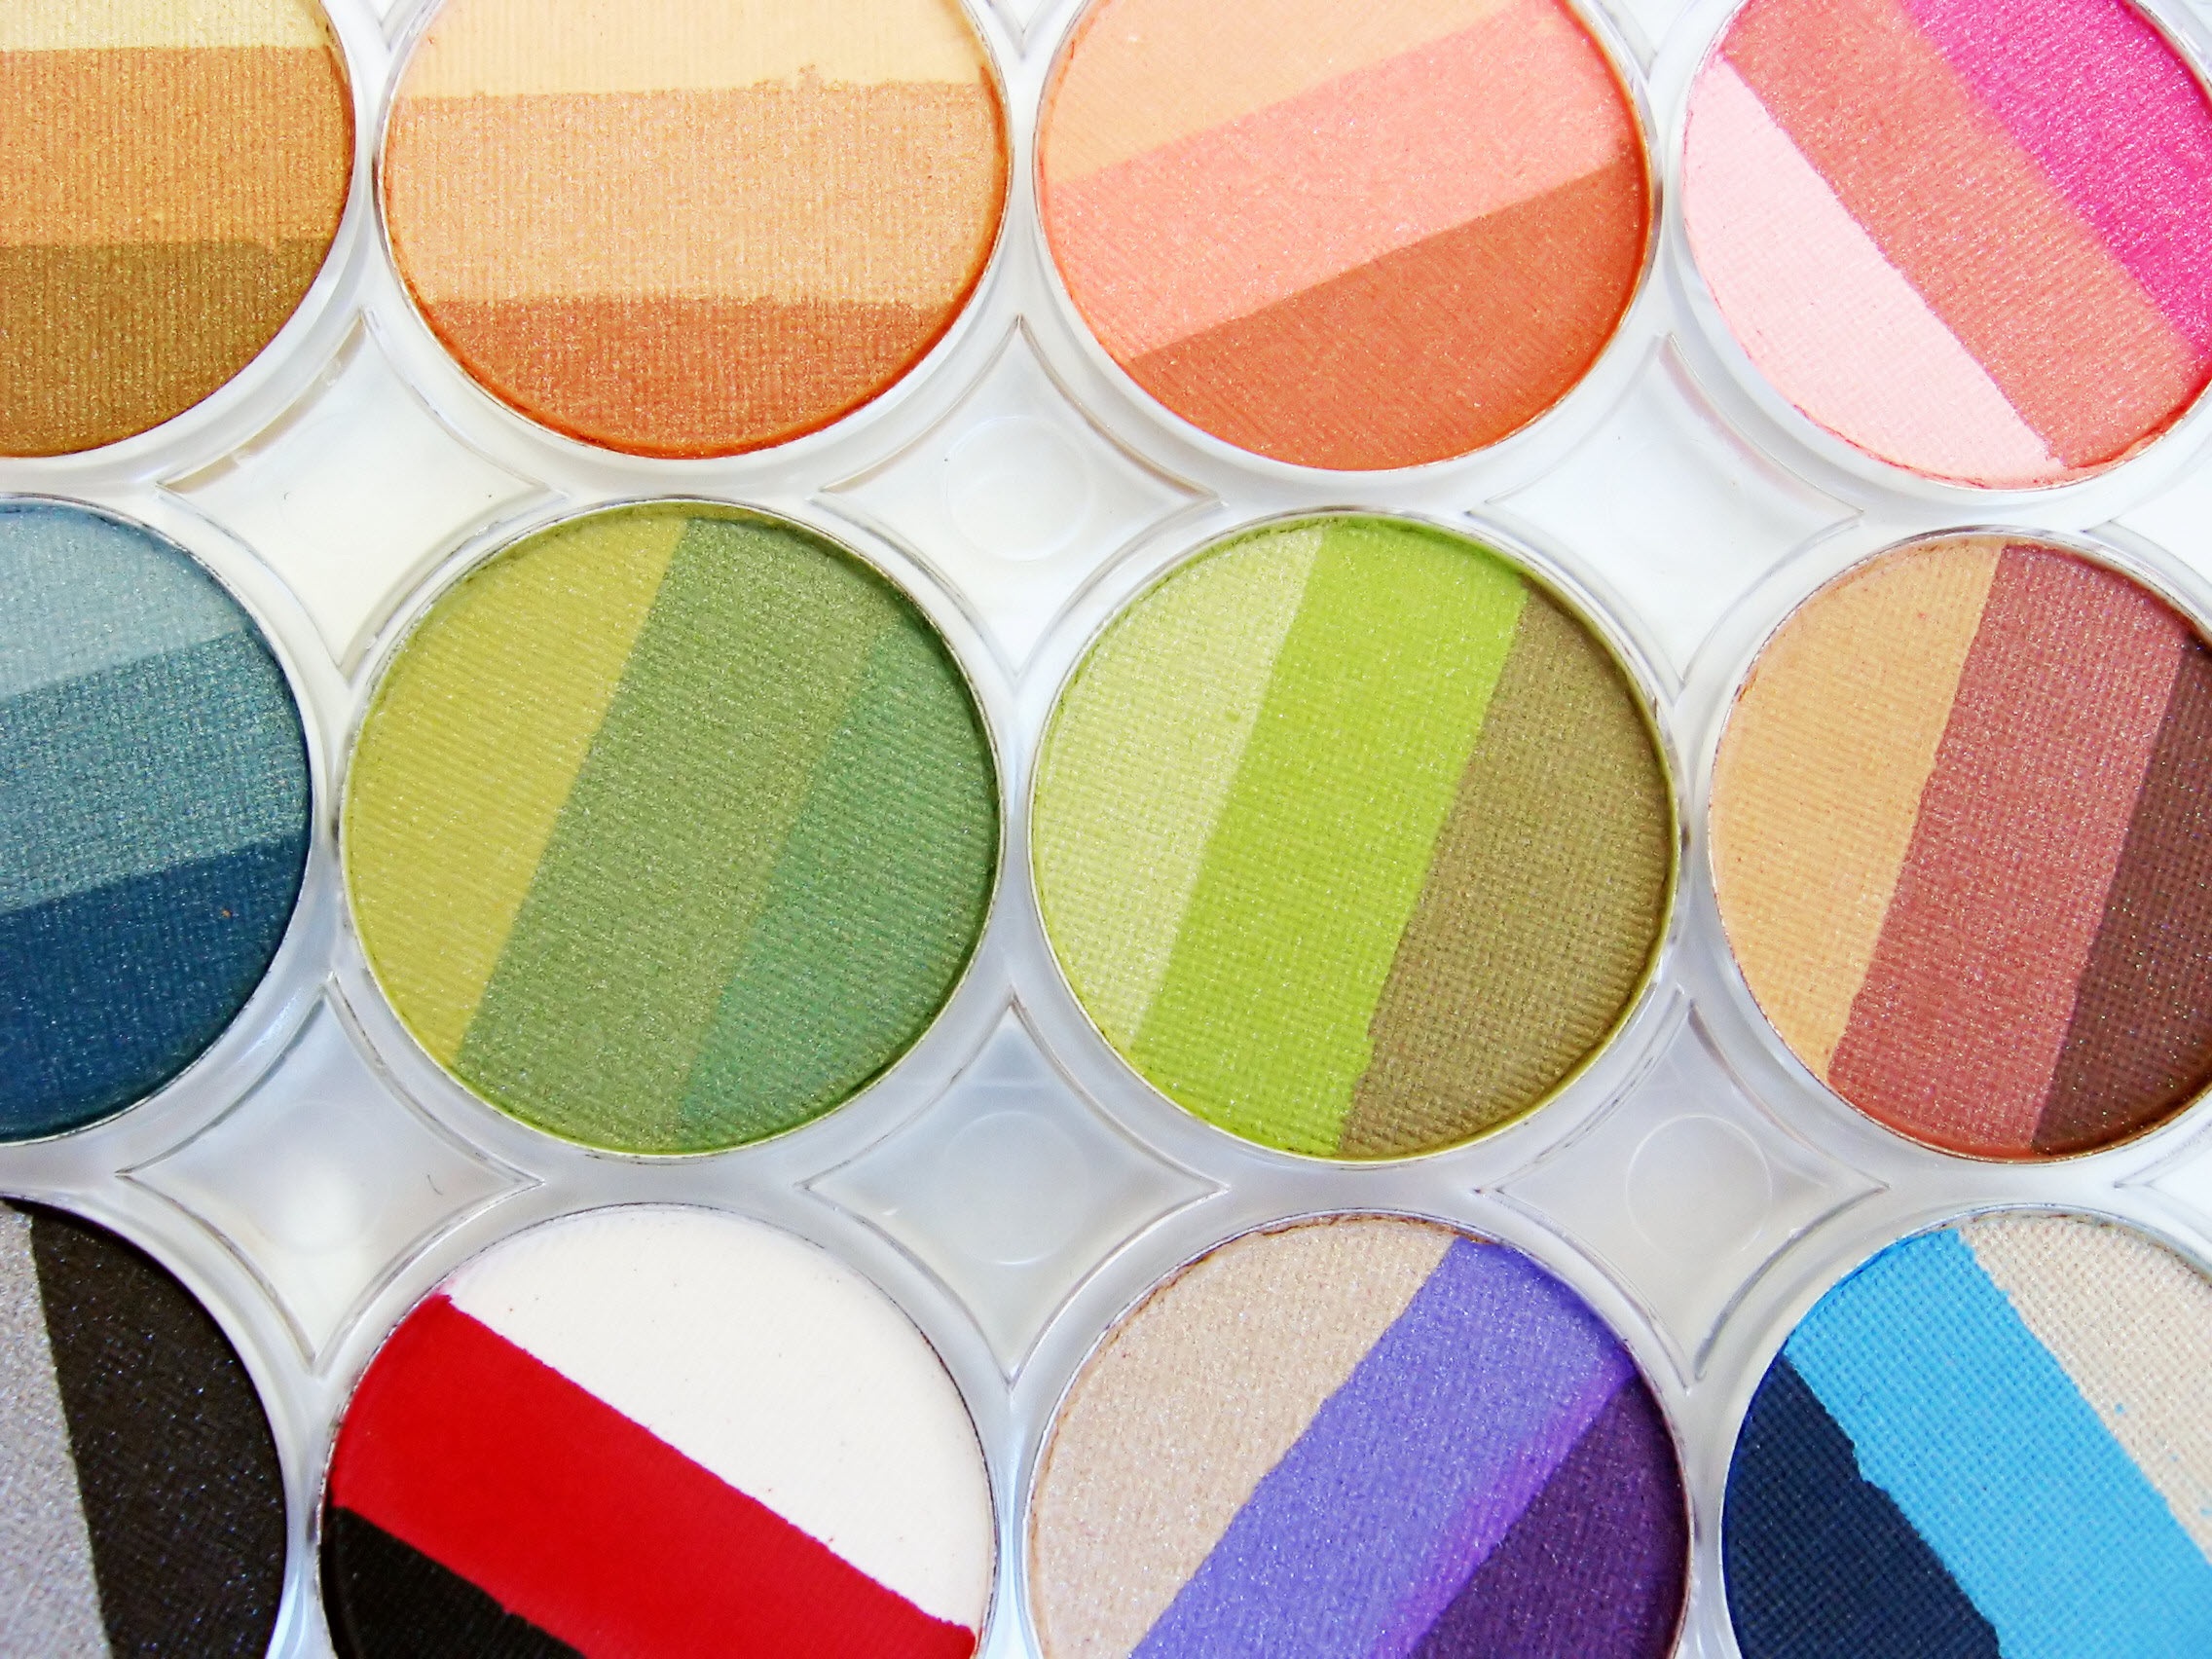
white, color, still life, material, circle, human body, eye, beauty, organ, hd, lipstick, cosmetic